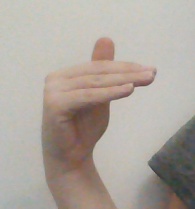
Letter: khaa